Military history of France

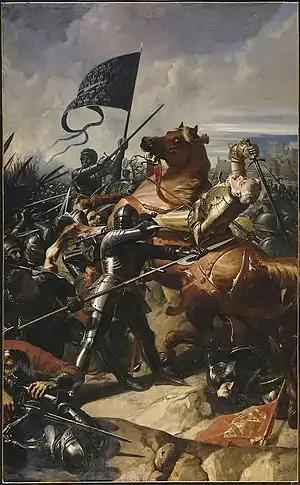
In July 1453, a French army defeated its English opponents at the Battle of Castillon, the last major engagement of the Hundred Years War. The victory at Castillon showcased the power of artillery against charging masses of infantry and allowed the French to capture Bordeaux a few months later. The English subsequently lost their major remaining possessions on the European continent.

The military history of France encompasses an immense panorama of conflicts and struggles extending for more than 2,000 years across areas including modern France, Europe, and a variety of regions throughout the world.